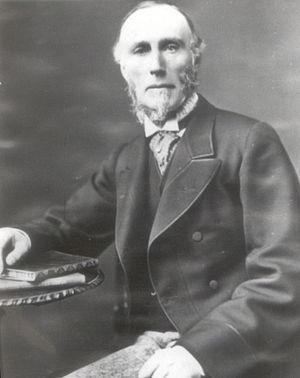
Ceci est une liste des sous-secrétaire d'État parlementaire est des sous-secrétaire d'État permanent du Bureau de l'Inde au cours de la période de la domination britannique entre 1866 et 1948, et pour la Birmanie de 1858 à 1948.
Le poste de gouverneur général du Bengale est créé en 1774. En 1833, il devient le gouverneur général des Indes puis reçoit, en 1858, le titre de vice-roi des Indes. À l'indépendance du Raj britannique en 1947, il devient gouverneur général du dominion de l'Inde jusqu'à ce que le pays devienne une république en 1950.